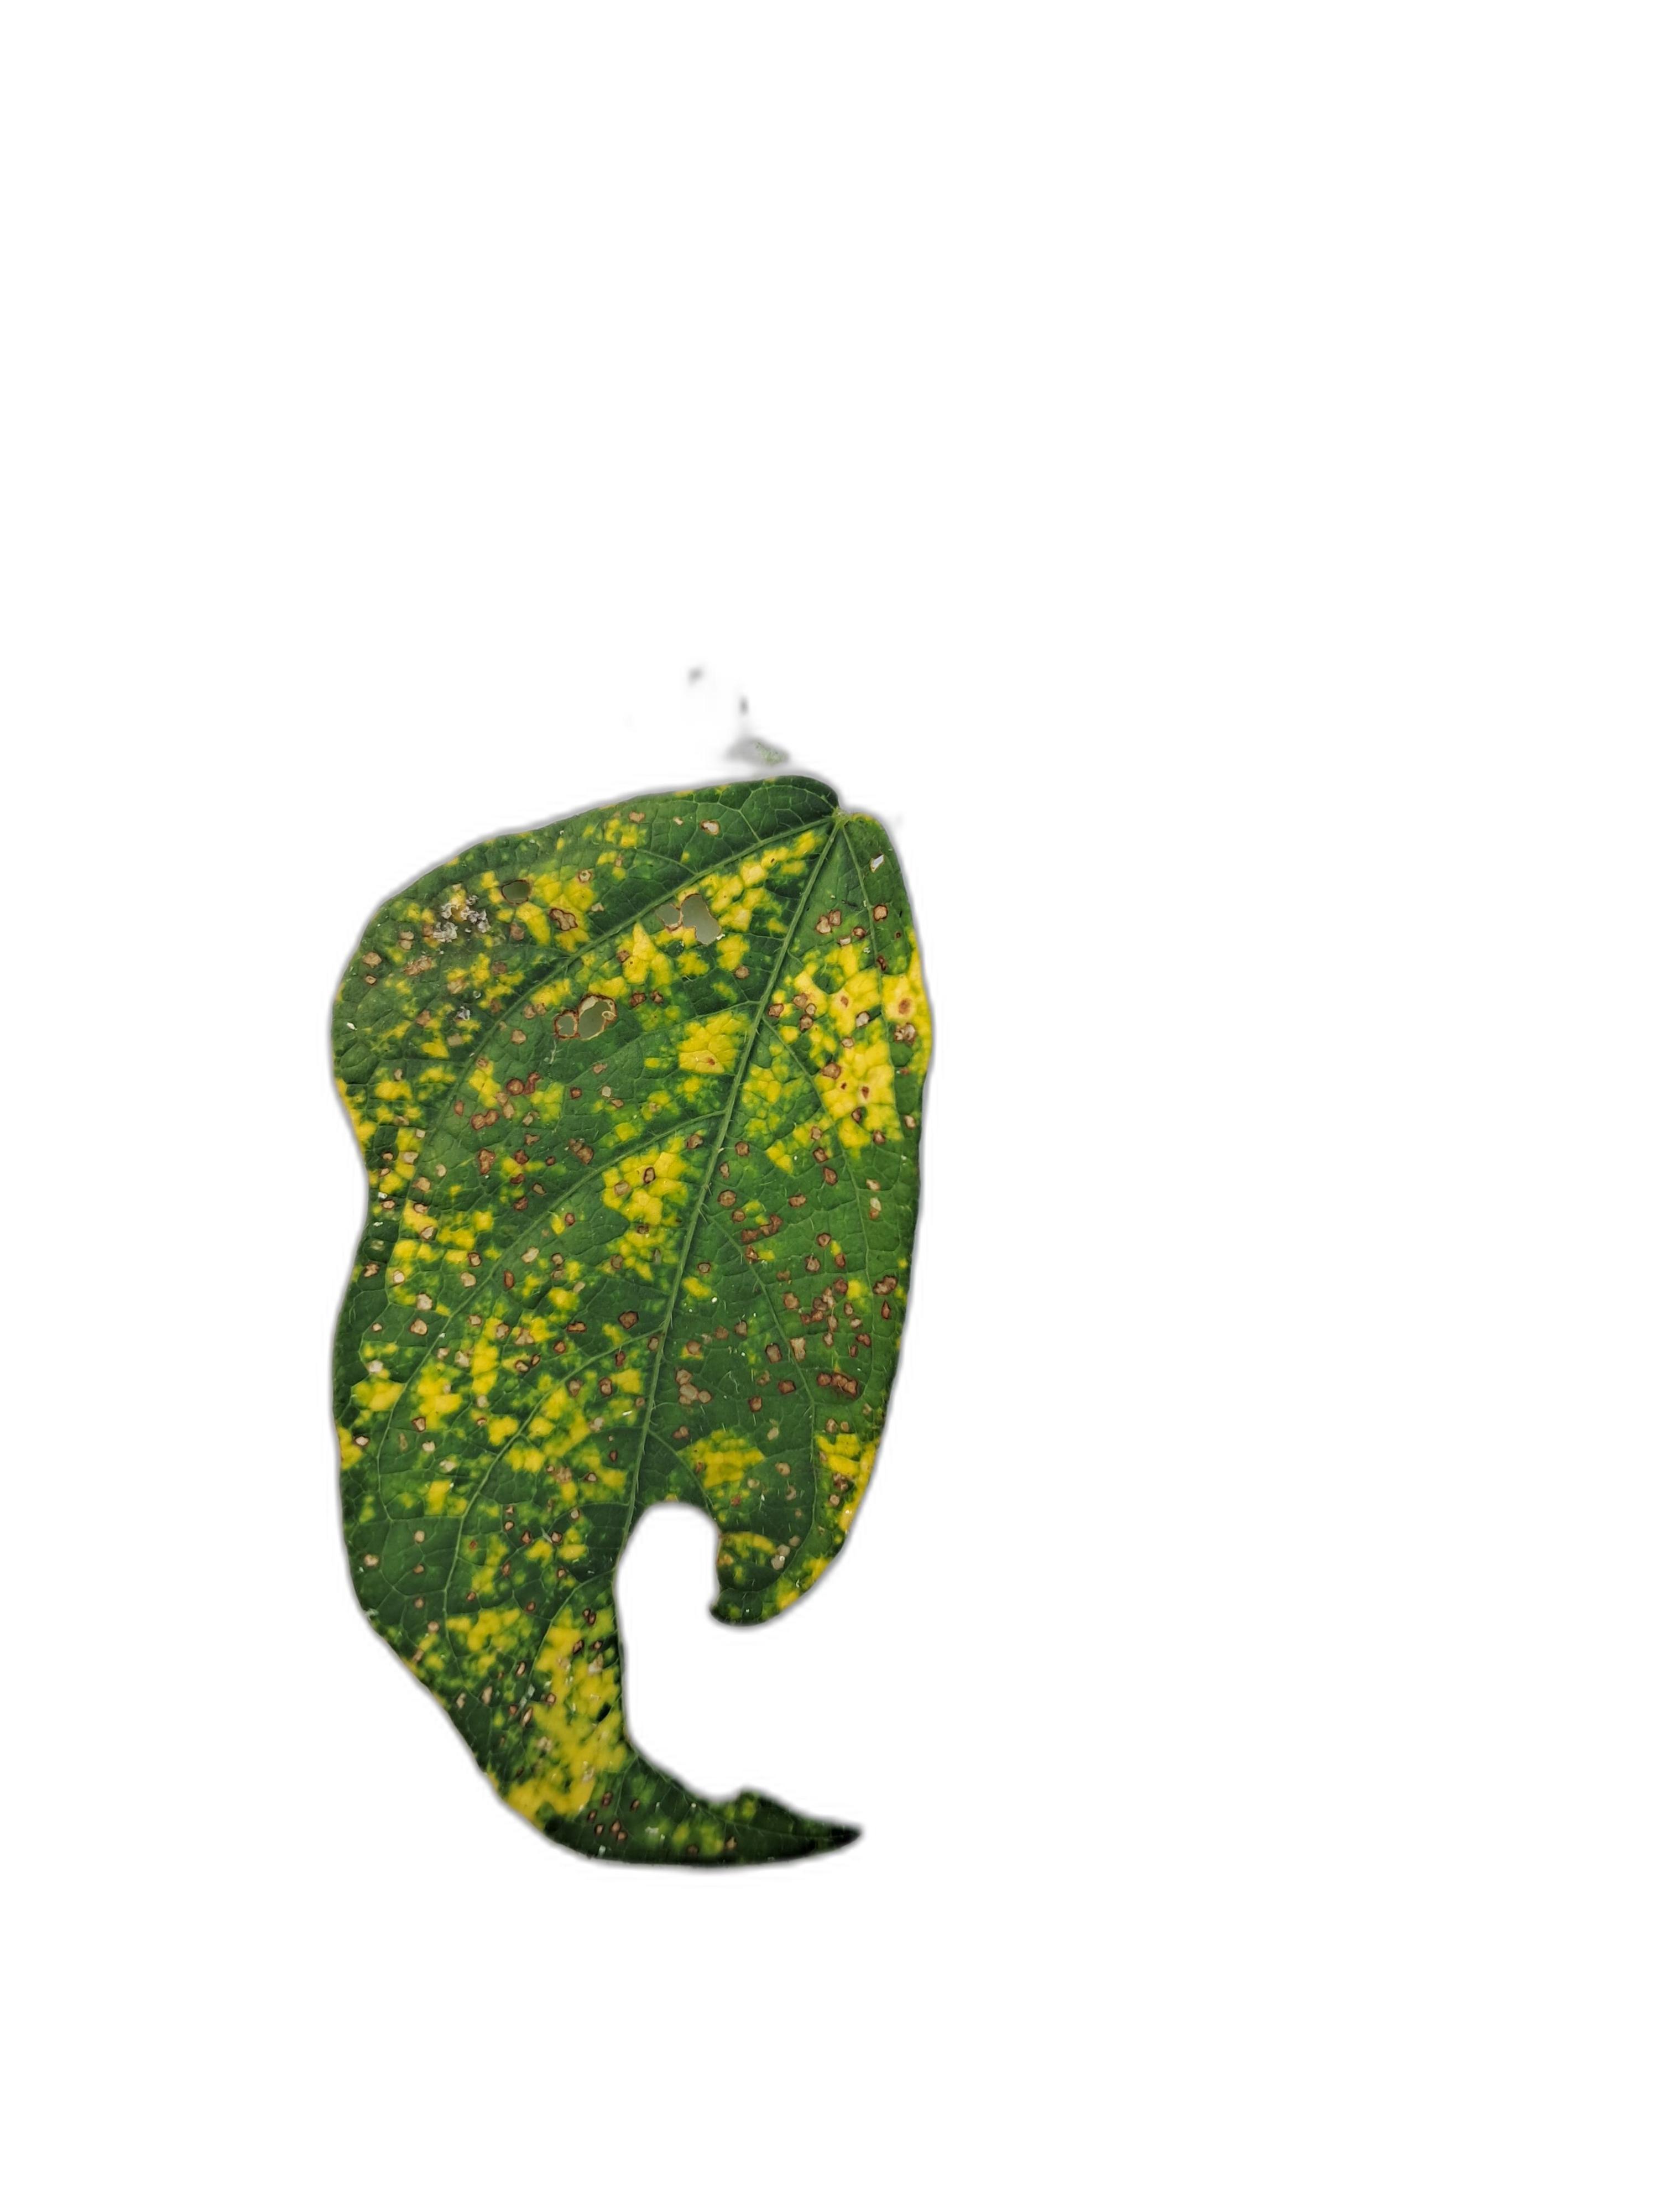
Label: Yellow Mosaic